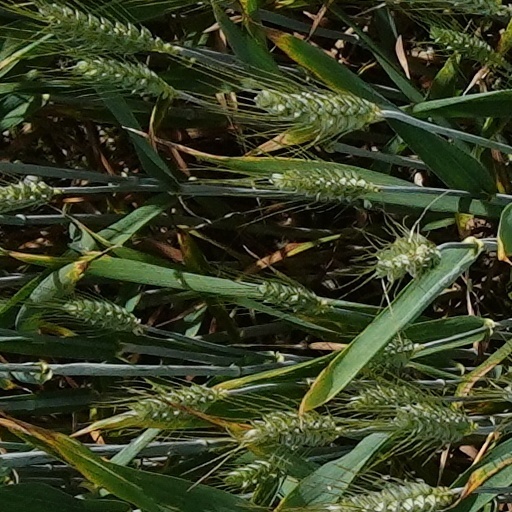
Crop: wheat